Yeh Tien-lun

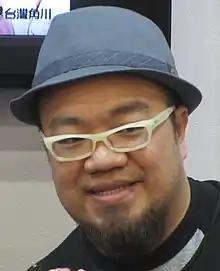
Yeh at the 2014 Taipei International Book Exhibition

Yeh Tien-lun is also known by the English name Nelson Yeh. He was born in Twatutia in 1975. His father is Yeh Chin-sheng, and his mother is Tamako Pan. Yeh's sister is Yeh Tan-ching. Yeh Tien-lun studied film while attending Shih Hsin University, but did not begin his filmmaking career upon graduation, as he felt he could not compare to the work of French New Wave film directors Jean-Luc Godard and François Truffaut, or Ingmar Bergman. Additionally, Yeh's television producer father had incurred a large debt to make a film. Due to these influences, the younger Yeh focused instead on other performance art, including dance and choral singing, as well as voice and stage acting. He appeared with Hugh Lee's Ping-Fong Acting Troupe.